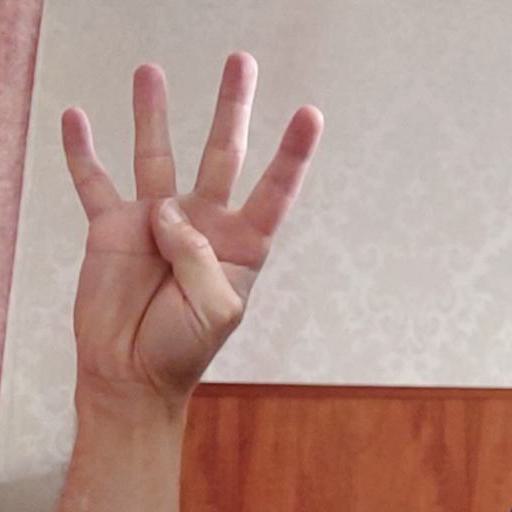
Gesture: four